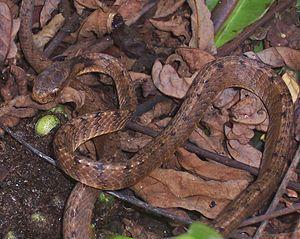
Pareas carinatus est une espèce de serpents de la famille des Pareatidae.